Christine Barford

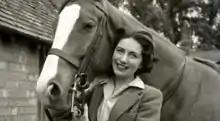
Christine Barford with her horse, Midnight, in a promotion photo from the 1950s.

Jennifer Archer moved in with Christine in 1974 while Paul was in Germany trying to set up his horsebox business. Upon his return to the country, Paul moved to London. He would return in 1976 to Ambridge after admitting to having an affair with a colleague and chucking in his job. The next year, he left Christine for good after his fish-farming business failed and he went bankrupt. While Christine worked her way through the separation, gamekeeper and former policeman George Barford (Graham Roberts) and Nora McAuley had split. George and Christine would be thrown together when in 1978, Paul is killed in a car accident in Germany. The pair married once George's divorce was finalised, despite the doubts of the Archer family. This was despite her uncle, Tom Forrest, also being a gamekeeper. An obituary for Roberts in "The Telegraph" described George and Christine's marriage as " enduring and happy, a testament, perhaps, to George Barford's hidden depths" despite coming from "distinctly different class backgrounds". The Bishop of Truro at the time spoke out in the media over the impact of family values, given Christine was marrying George, who was a divorcee.